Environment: real
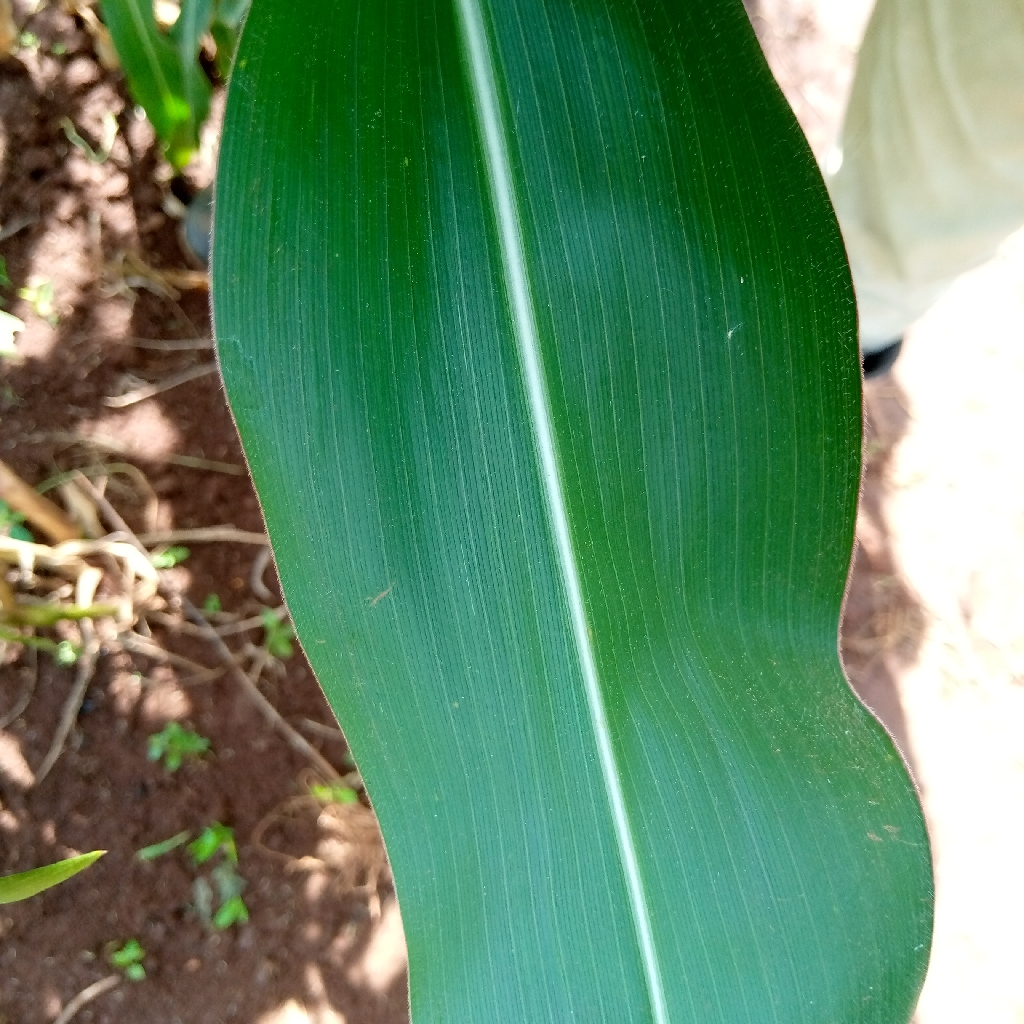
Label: healthy